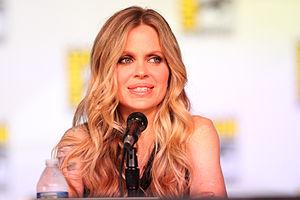
Cet article présente les personnages de la série télévisée américaine True Blood. Leurs histoires respectives ne sont pas forcément fidèles en tous points à celles des livres La Communauté du Sud dont elles sont inspirées. Les personnages sont nombreux et tous interconnectés, ce qui les rend complexes.